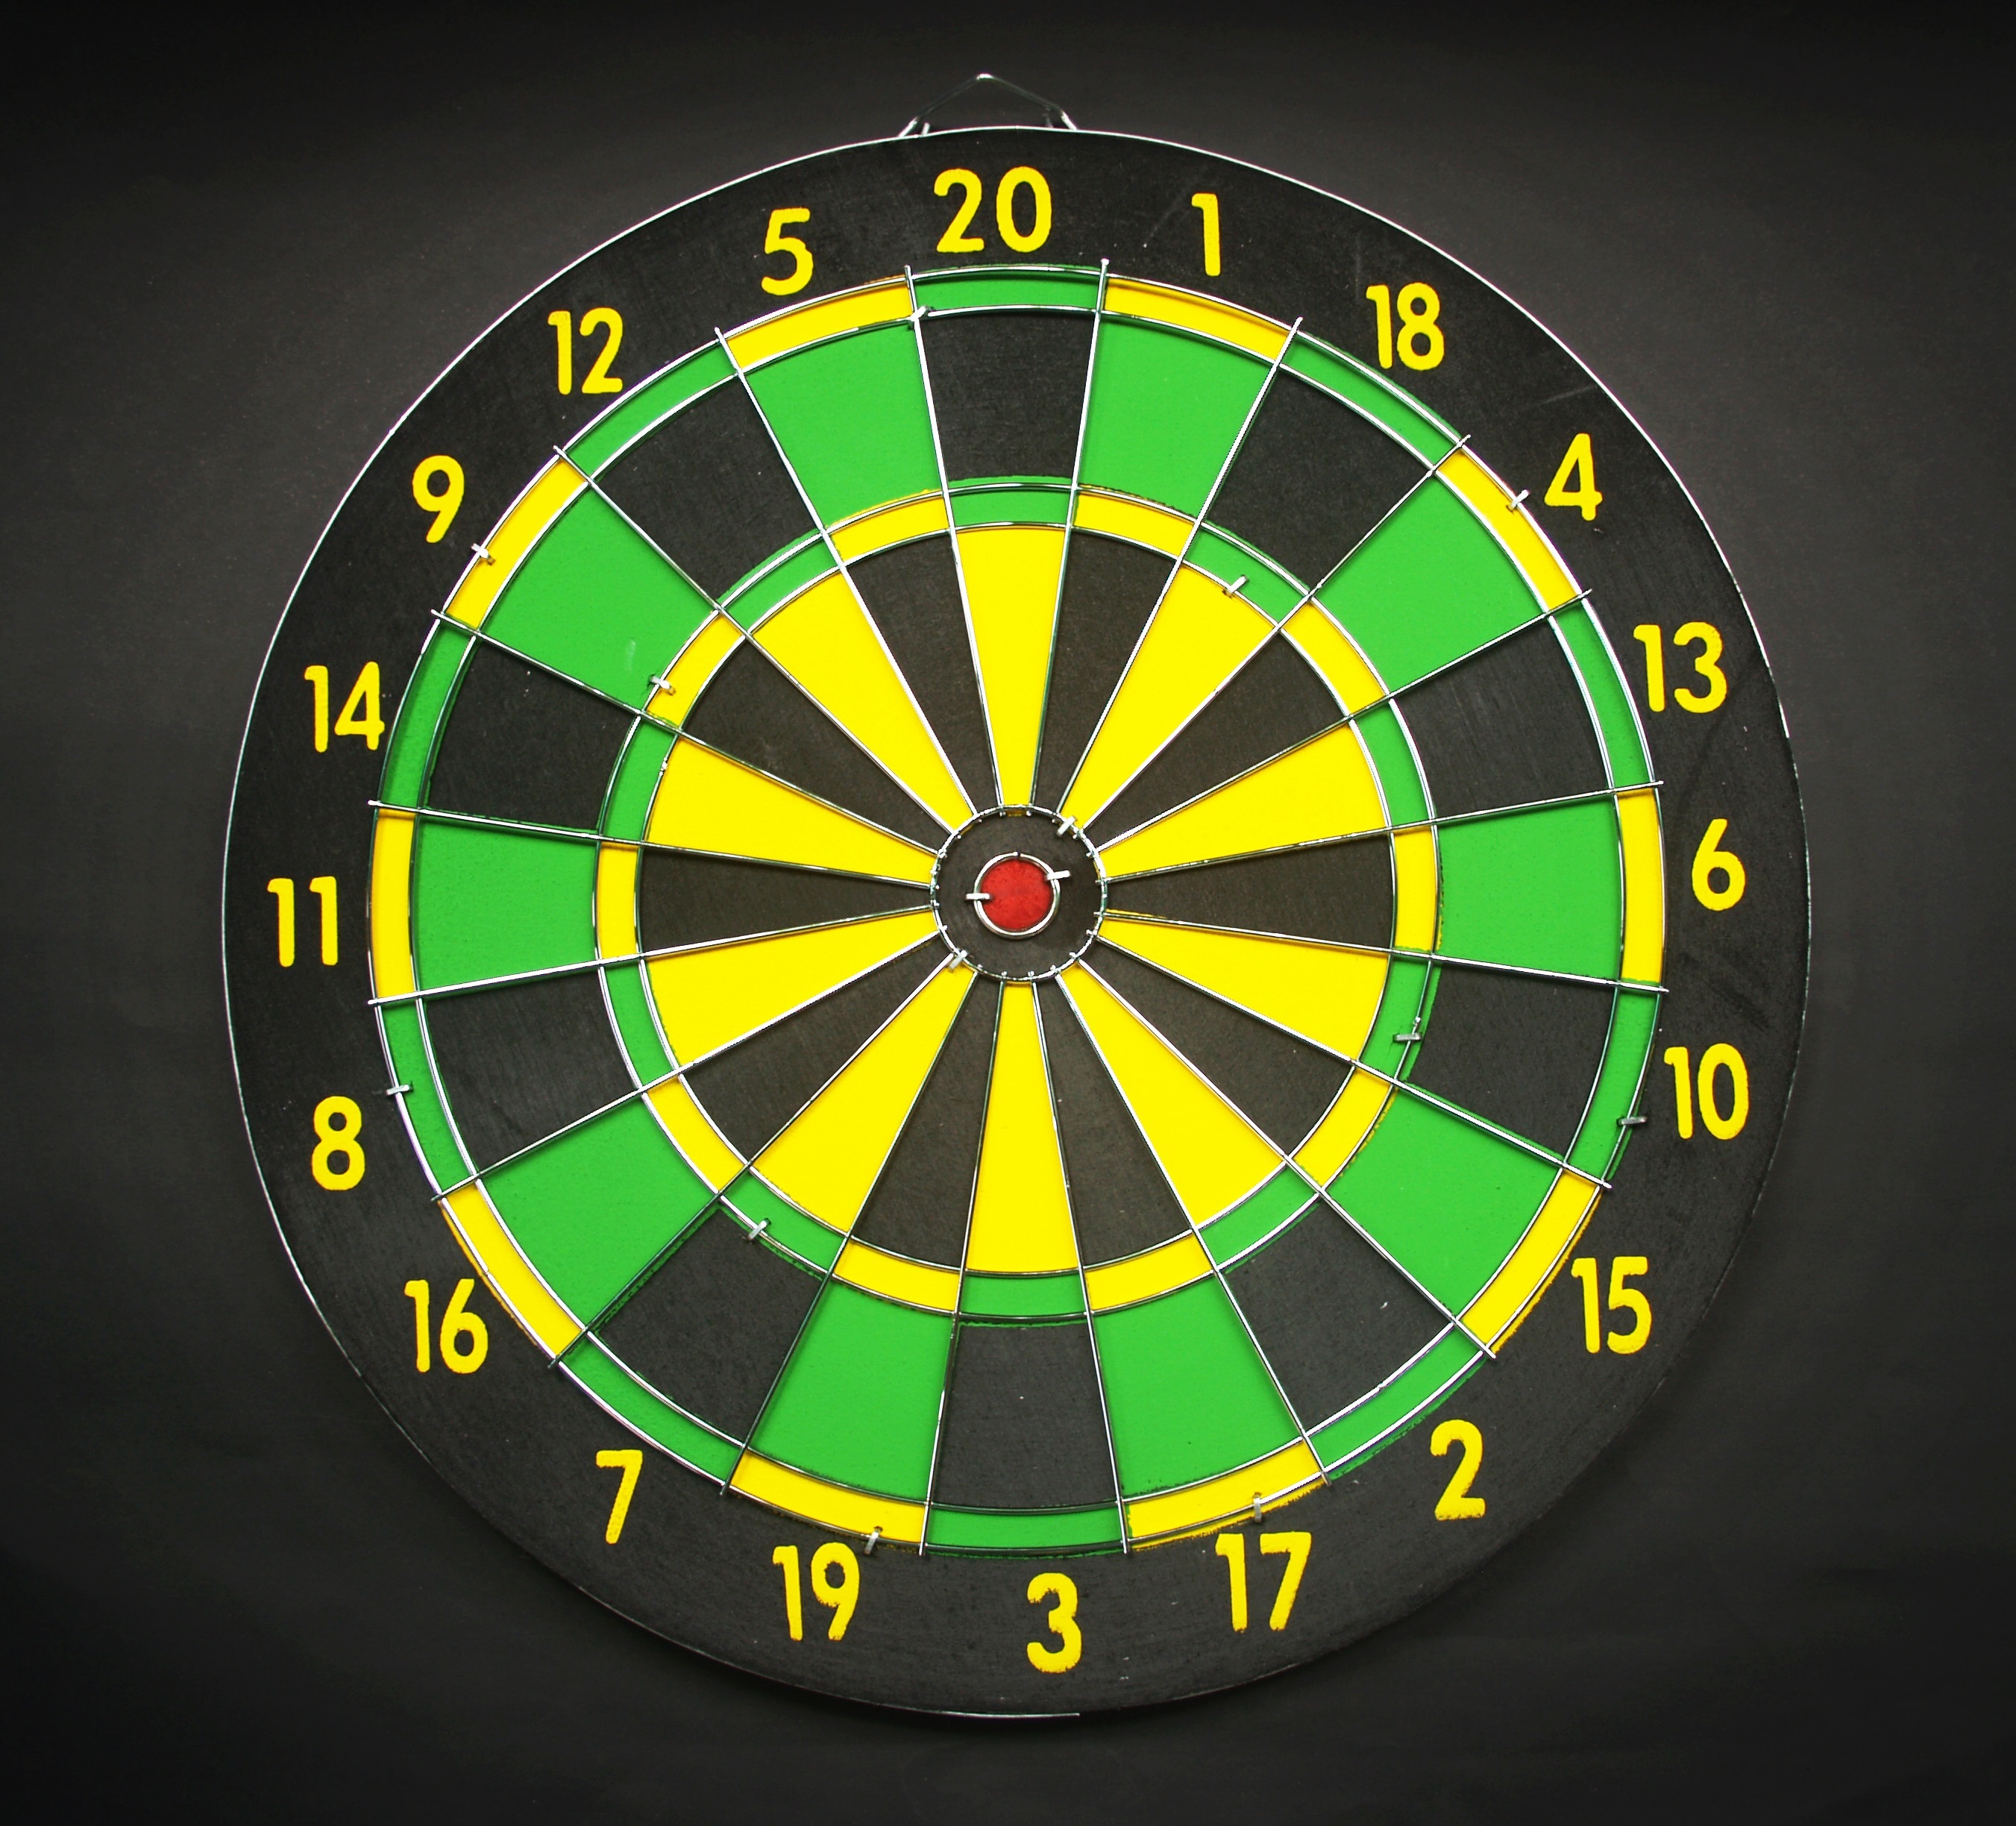
board, game, recreation, black, point, closeup, skill, goal, circle, hipster, close up, throw, bull, competition, arrow, one, focus, sports, single, eye, strategy, symmetry, shot, center, s, games, luck, perfection, winner, selective, target, aim, victory, darts, success, perfect, score, winning, achievement, aiming, accuracy, hit, dart, successful, achieve, precise, bullseye, dartboard, sisal, indoor games and sports, carom billiards